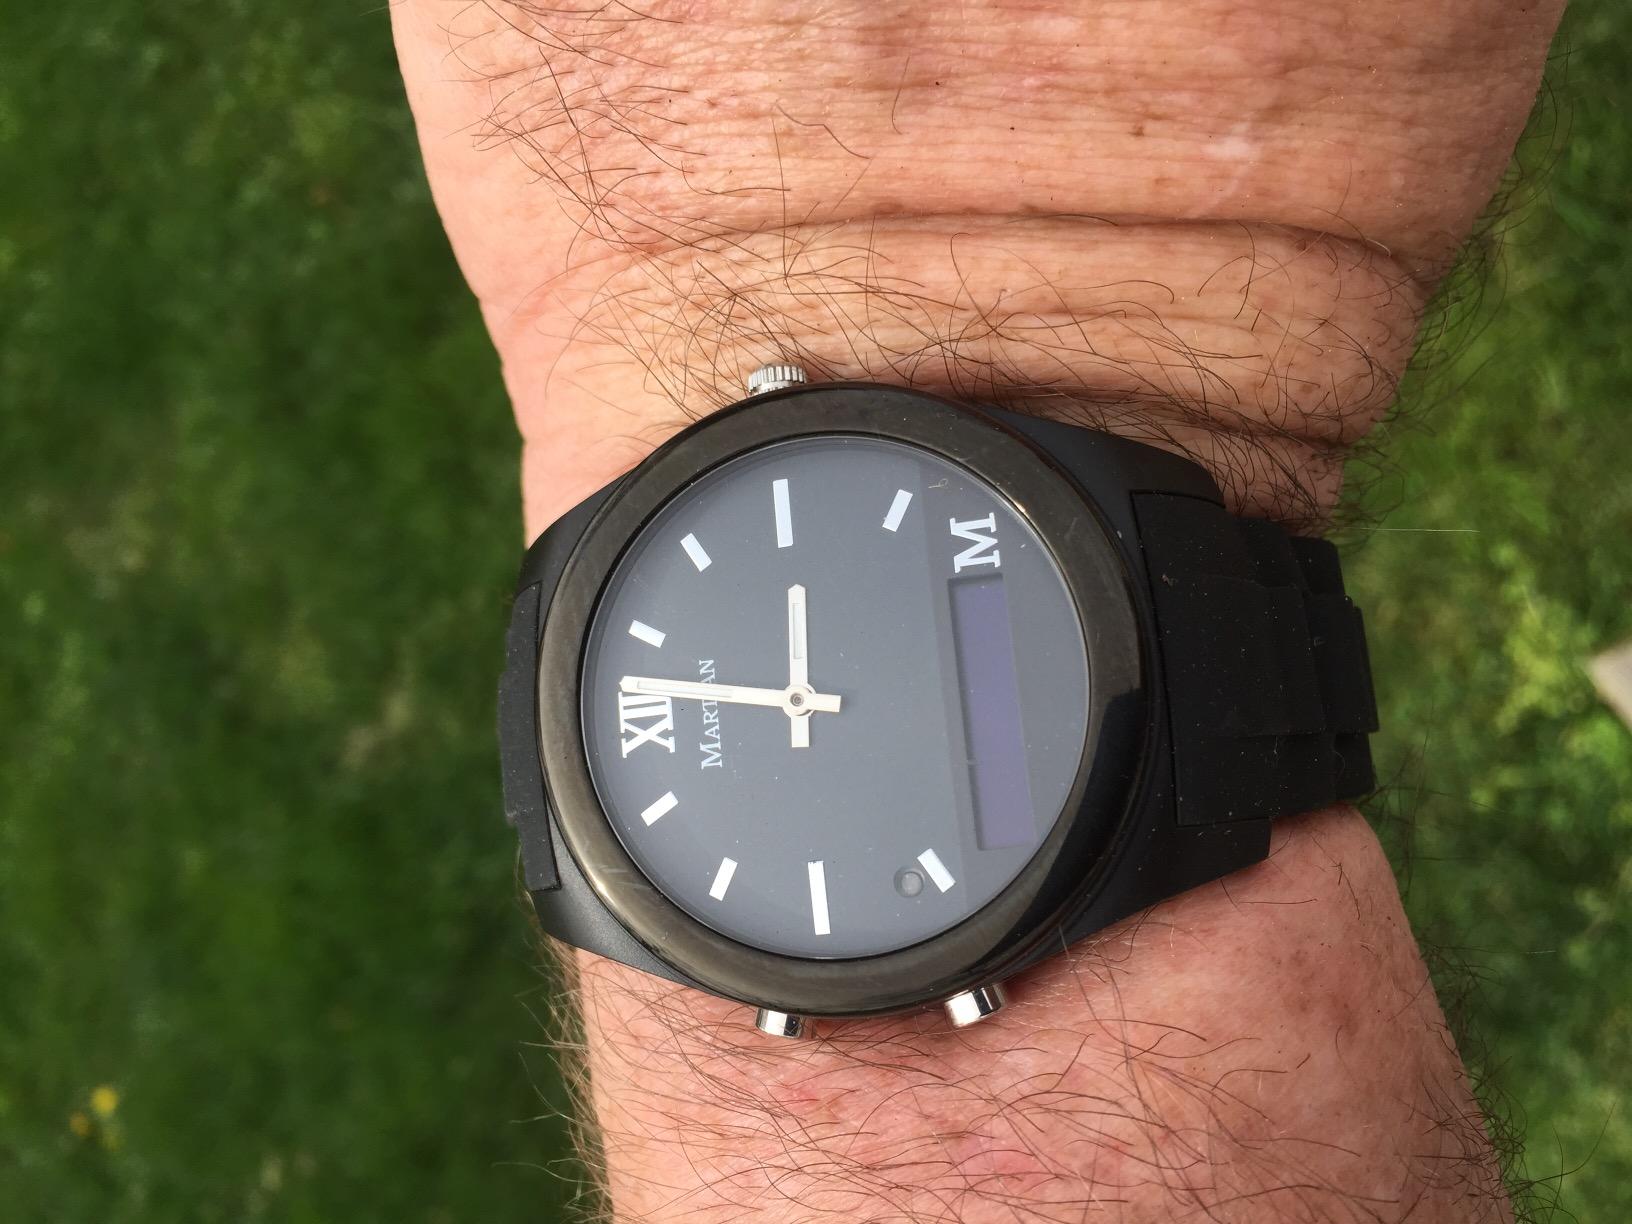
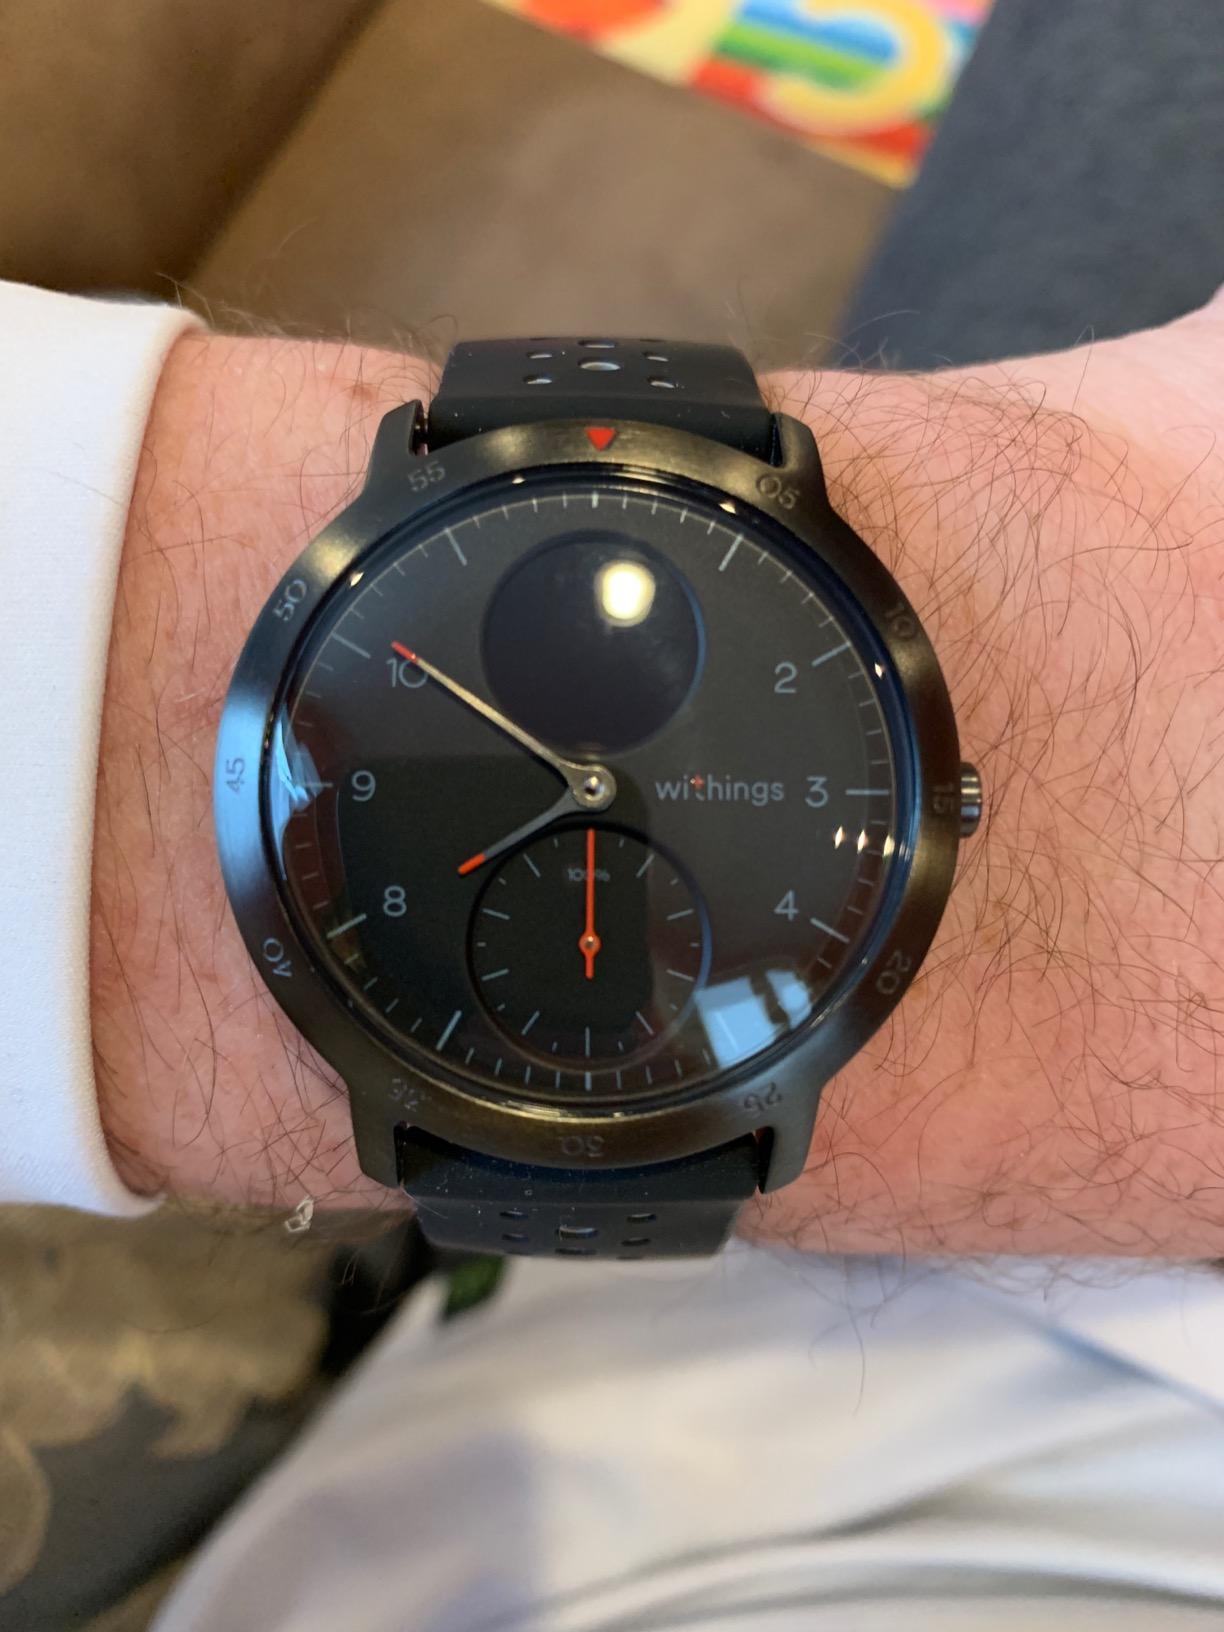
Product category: smartwatch
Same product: no